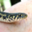
Label: snake